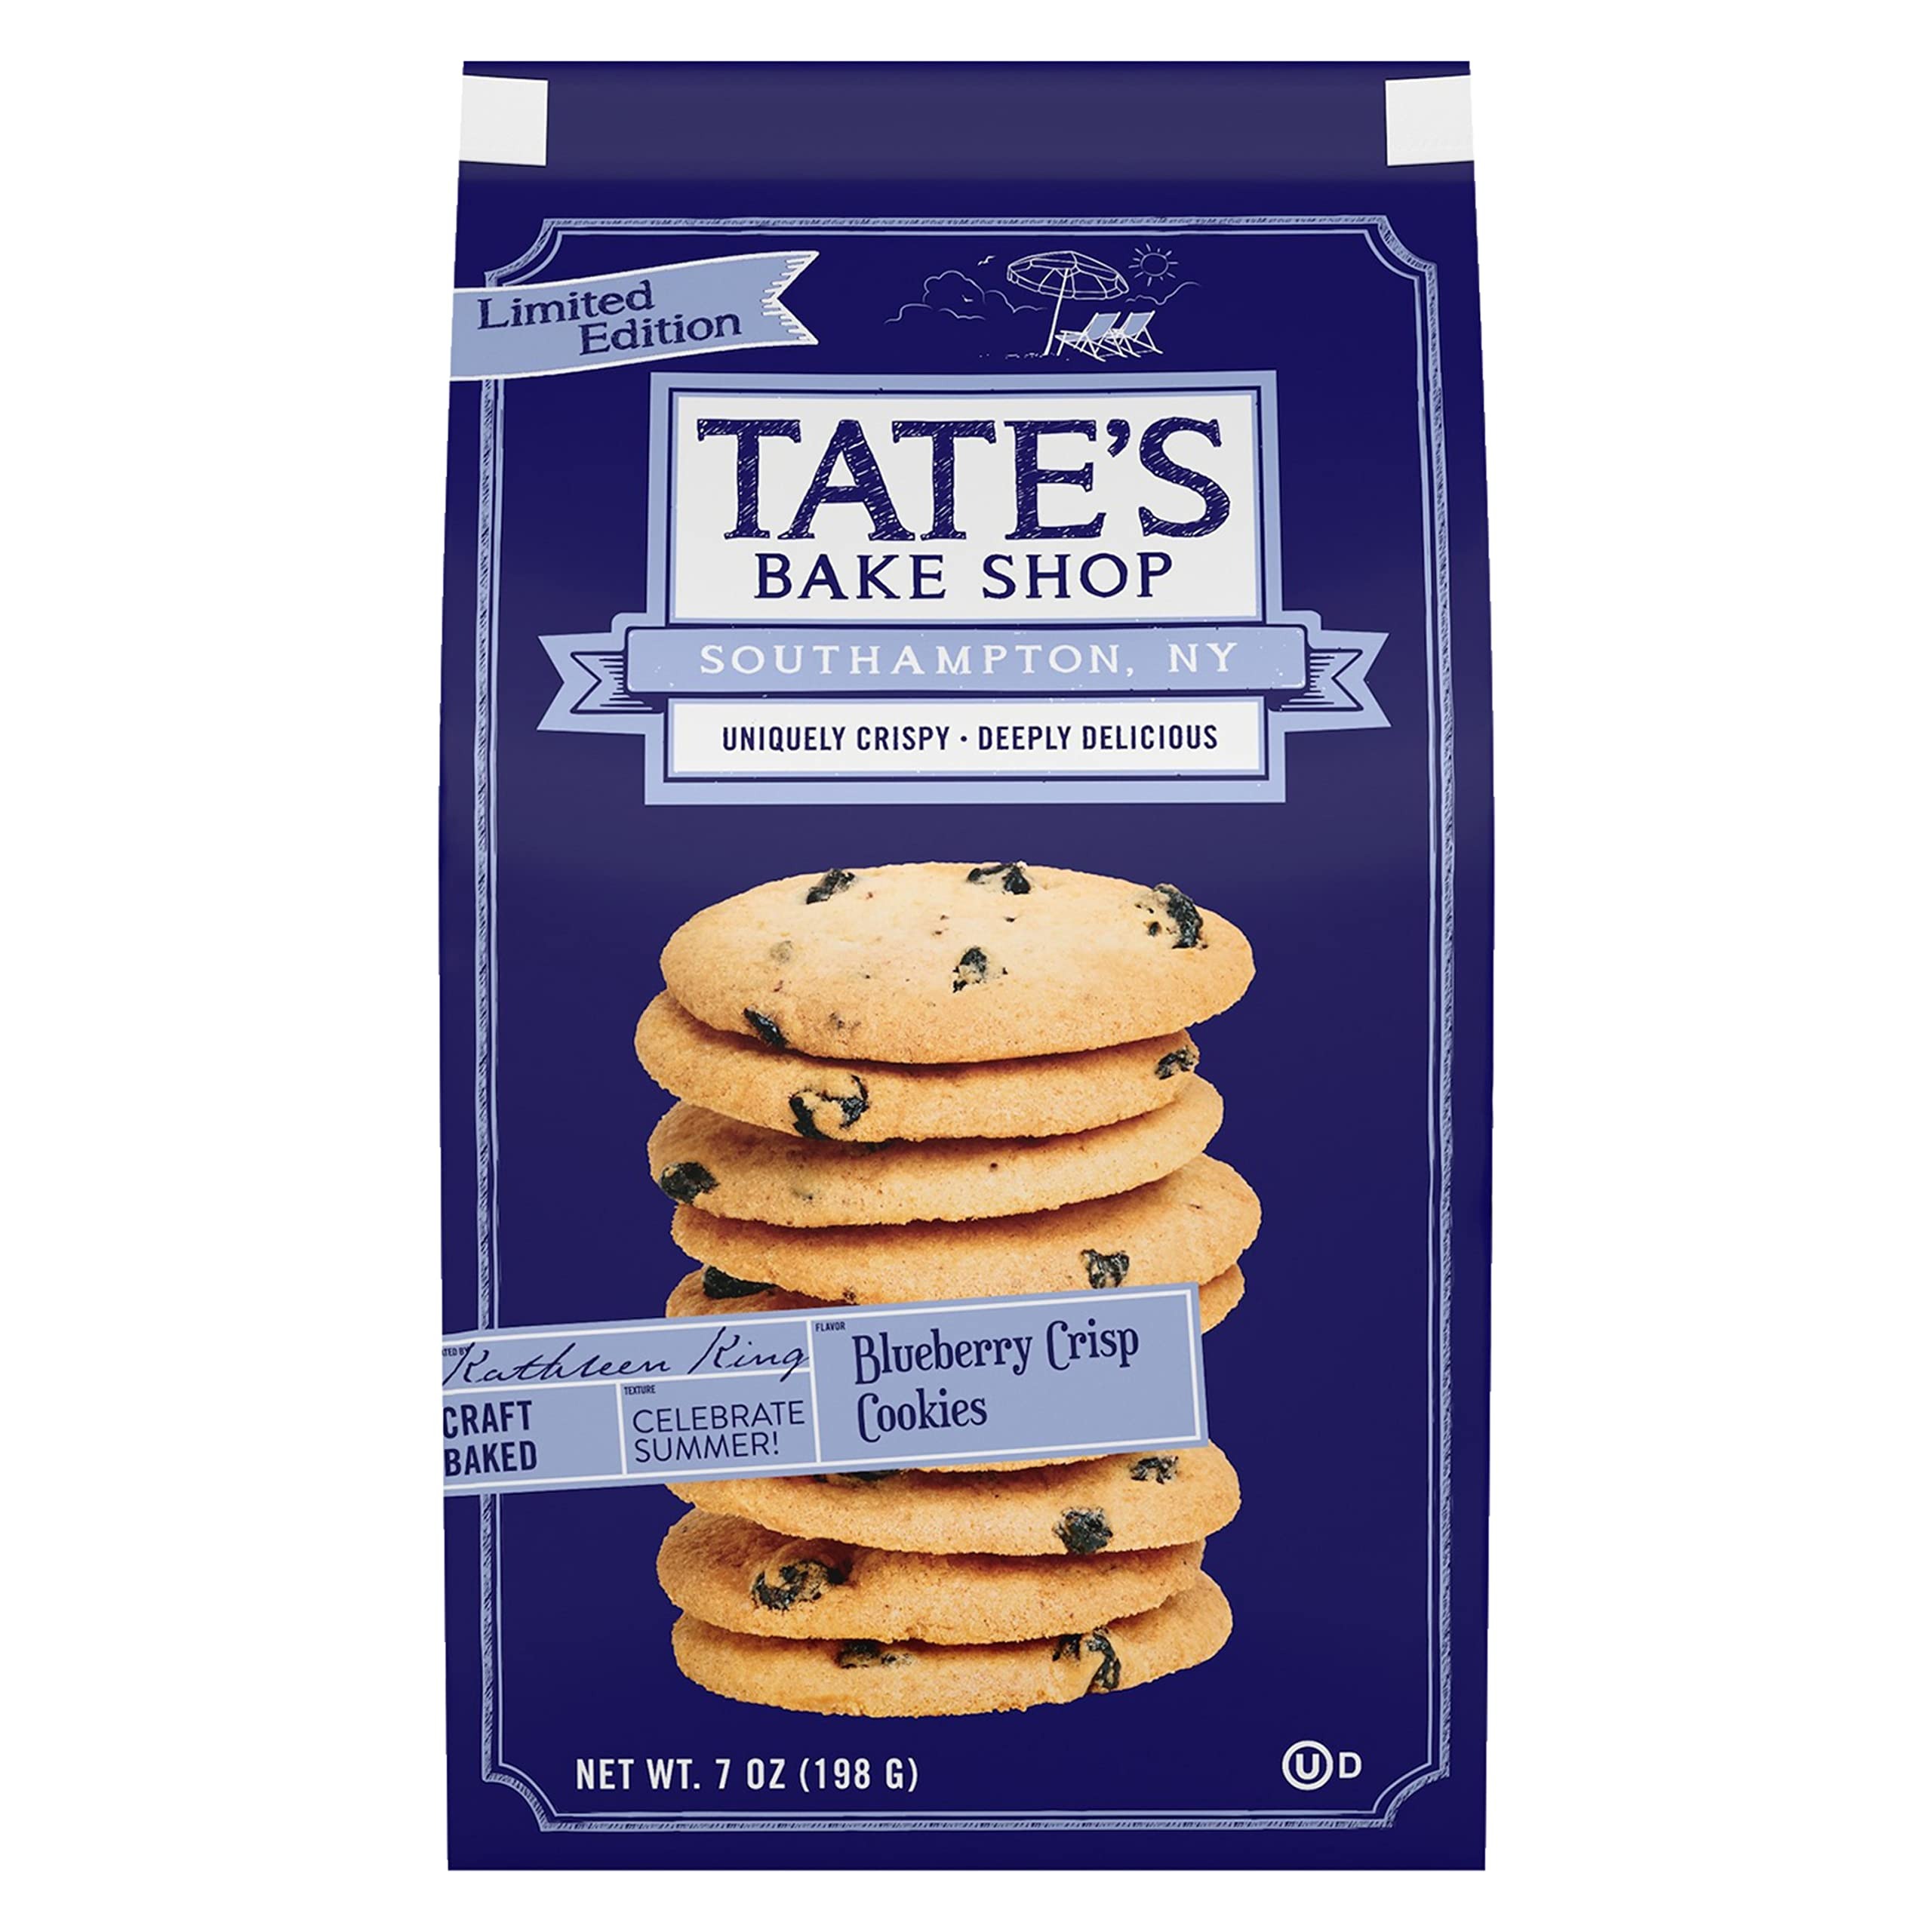
Item Name: Tate's Bake Shop Crisp Cookies, Limited Edition, Blueberry, 7 Oz
Bullet Point 1: One 7 oz bag of Tate's Bake Shop Limited Edition Blueberry Crisp Cookies
Bullet Point 2: Delicious blueberry cookies have a buttery flavor with sweet blueberries for a refreshing summer treat
Bullet Point 3: Thin kosher cookies are perfect for a quick sweet snack
Bullet Point 4: Uniquely crispy baked cookies with a delicious texture
Bullet Point 5: Add to a cookie tray for easy, sweet party snacks
Value: 1.0
Unit: Count

Price: 4.28